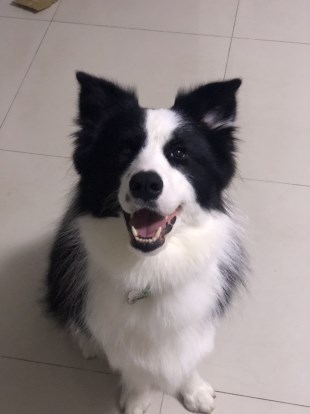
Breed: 2594-n000109-Border_collie